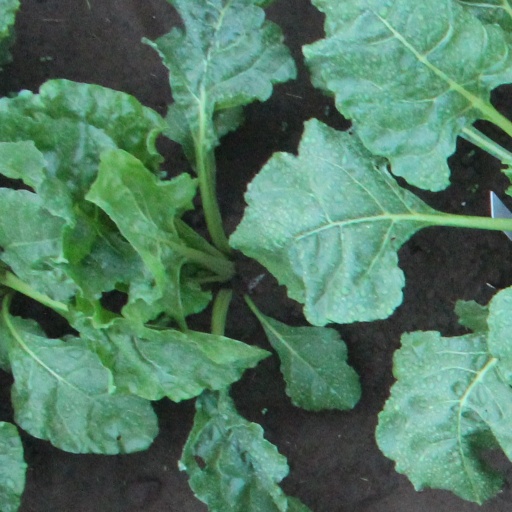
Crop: sugar beet